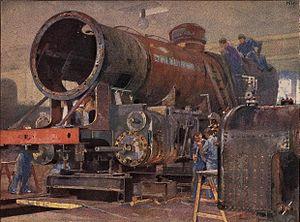
Les négociations de Salzbourg sont des pourparlers diplomatiques bilatéraux ayant pour objectif de définir précisément et rigoureusement les modalités pratiques du rapprochement économique de la double monarchie austro-hongroise et du Reich impérial. Ces pourparlers se déroulent à partir du 9 juillet 1918 à Salzbourg, ville autrichienne située à proximité de la frontière germano-austro-hongroise ; ces échanges sont avant tout destinés à mettre en application les décisions de principe imposées à l'empereur Charles Iᵉʳ et à ses ministres par l'empereur Guillaume II et ses conseillers lors de leur rencontre à Spa le 12 mai 1918. Poursuivies durant tout l'été, ces négociations sont suspendues le 19 octobre lorsque, sans en avoir averti les négociateurs allemands, le ministre des affaires étrangères de la double monarchie, Stephan Burián von Rajecz, ordonne à la délégation austro-hongroise d'interrompre sa participation à des pourparlers rendus vains par l'évolution de la situation marquée par le caractère inéluctable de la défaite militaire du Reich et de la double monarchie.